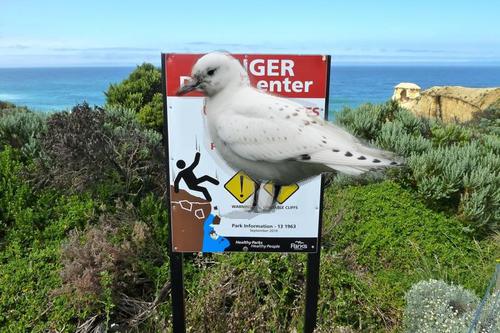
Bird species: Ivory_Gull
Bird type: waterbird
Background: water